Sanayi (İzmir Metro)

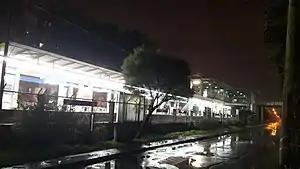
Sanayi station at night.

Sanayi is an at-grade station on the M1 Line of the İzmir Metro in Bornova. It is located in the Kazımdirik neighborhood adjacent to Üniversite Avenue. The area around Sanayi station consists of mostly warehouses with a few apartment buildings. The station opened on 22 May 2000 as part of the ten original stations on the İzmir Metro.